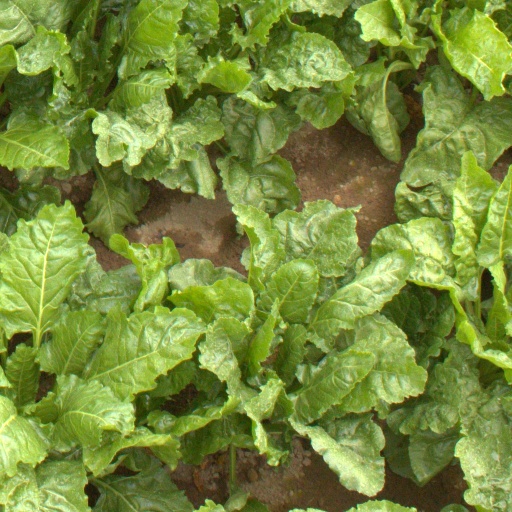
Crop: sugar beet